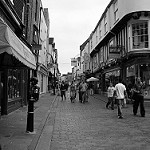
Label: B & W